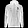
Label: Coat